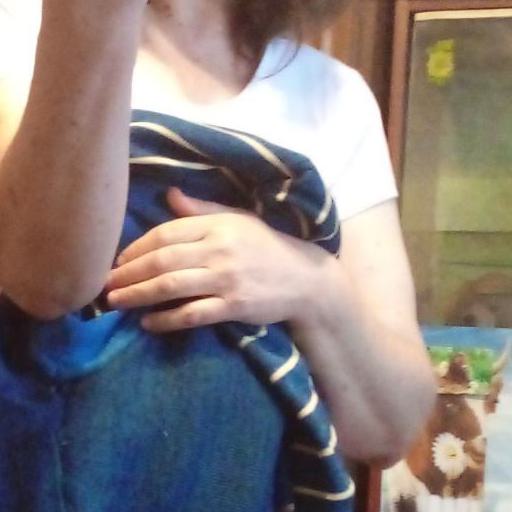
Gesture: no_gesture